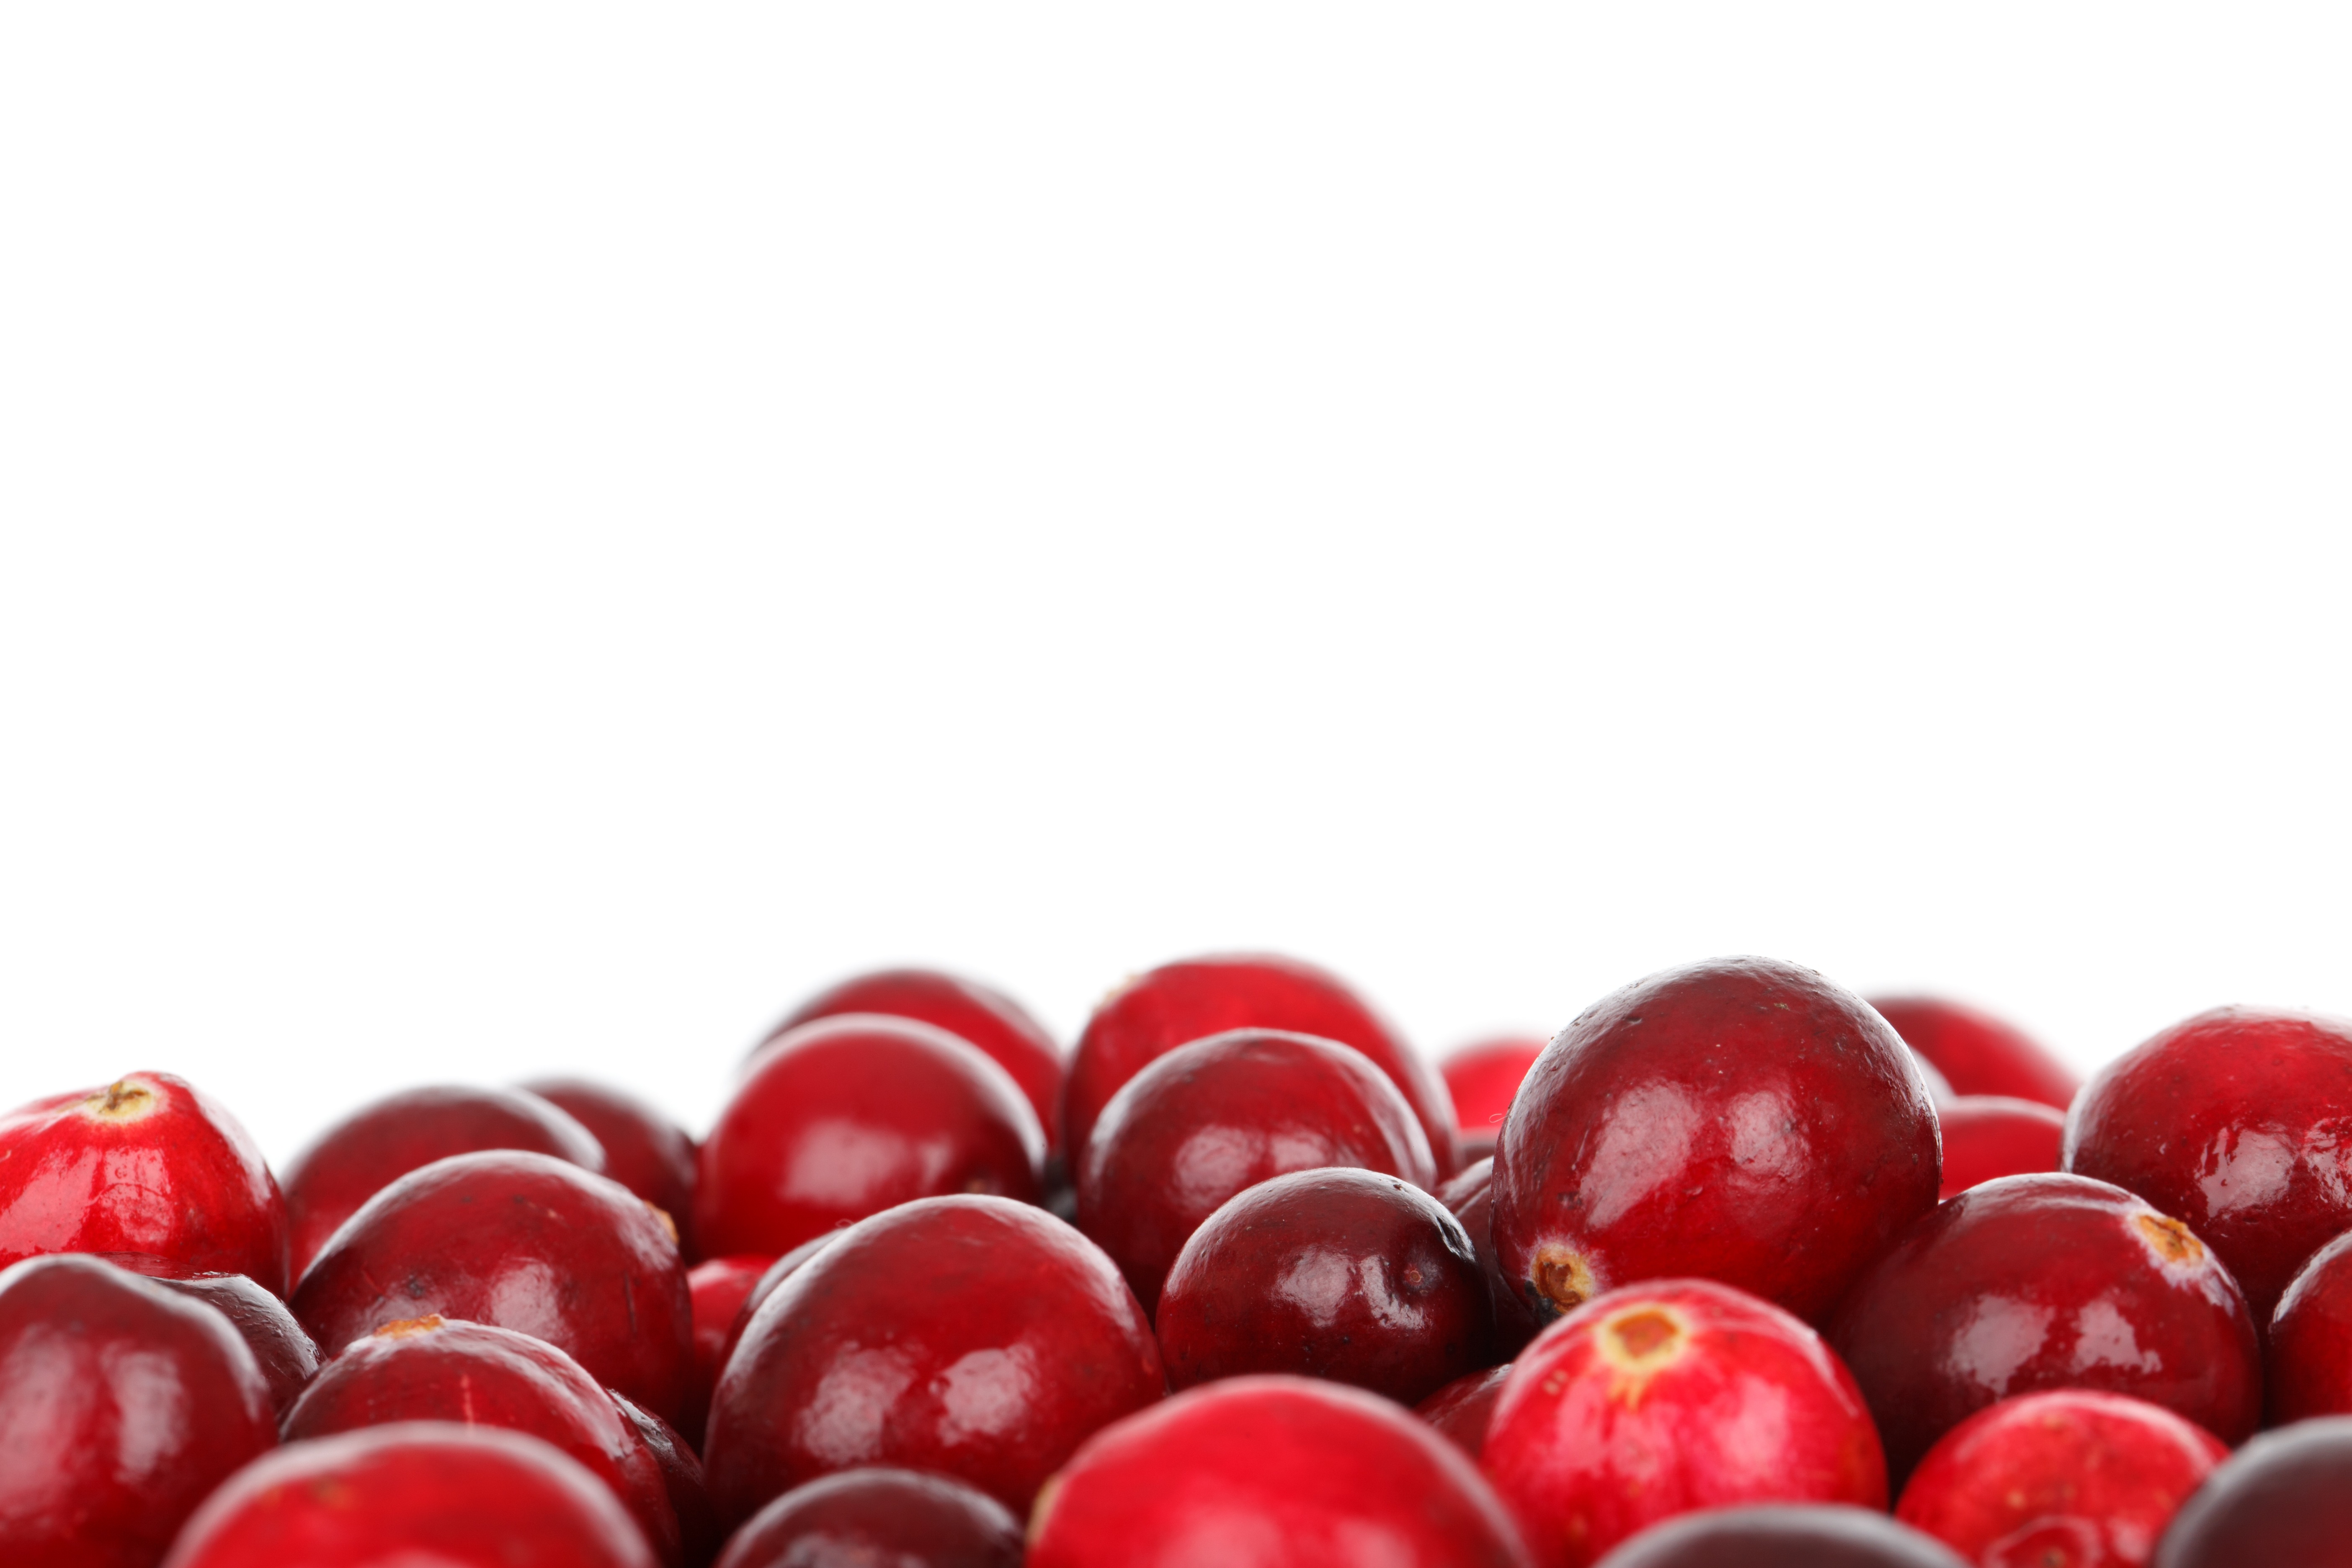
nature, plant, fruit, berry, ripe, pattern, food, red, produce, macro, fresh, juicy, healthy, health, cranberry, eating, nutrition, diet, cherry, ruby, flowering plant, rose family, land plant